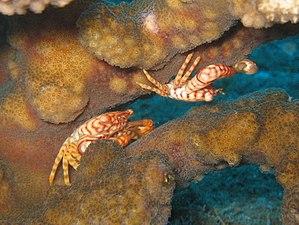
Trapezia flavopunctata &amp
Pocillopora est un genre de cnidaires hexacoralliens, de la famille des Pocilloporidae.
Trapezia est un genre de crabes-trapèzes, de la famille des Trapeziidae. Ce sont des symbiotes de cnidaires, souvent associés aux coraux du genre Pocillopora.
Les Trapezioidea sont une super-famille de crabes, souvent appelés « crabes-trapèzes ». Elle comprend trois familles, et les espèces en sont pour la plupart des symbiotes de cnidaires.